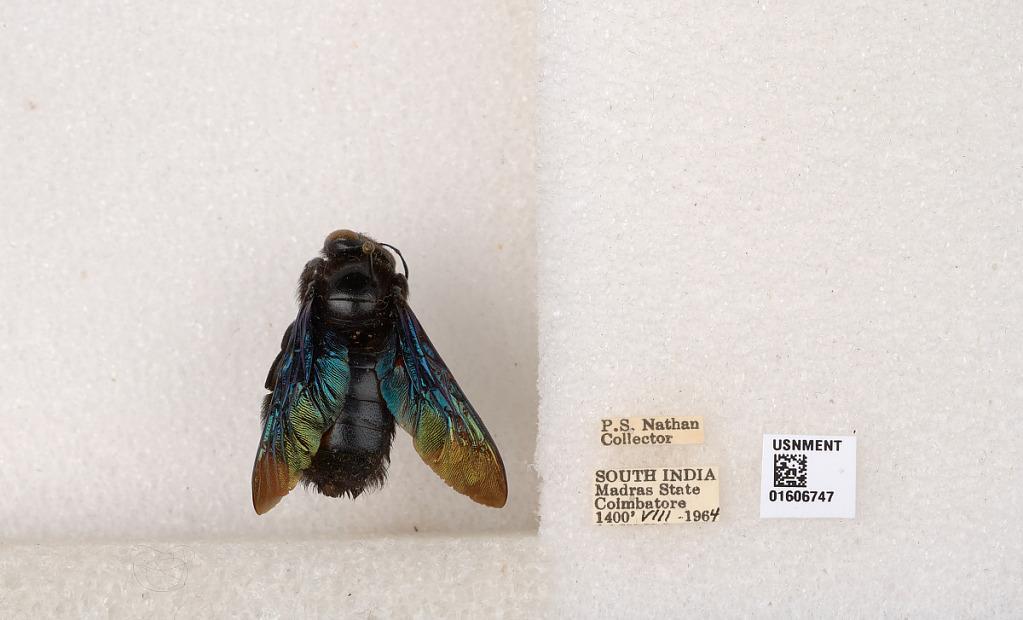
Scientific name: Xylocopa (Biluna) auripennis auripennis Lepeletier
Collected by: P. Nathan
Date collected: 1964-8-1
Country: India
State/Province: Tamil Nadu
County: Coimbatore
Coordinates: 10.9955, 76.9034